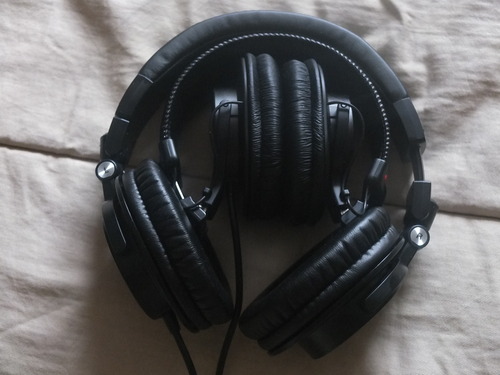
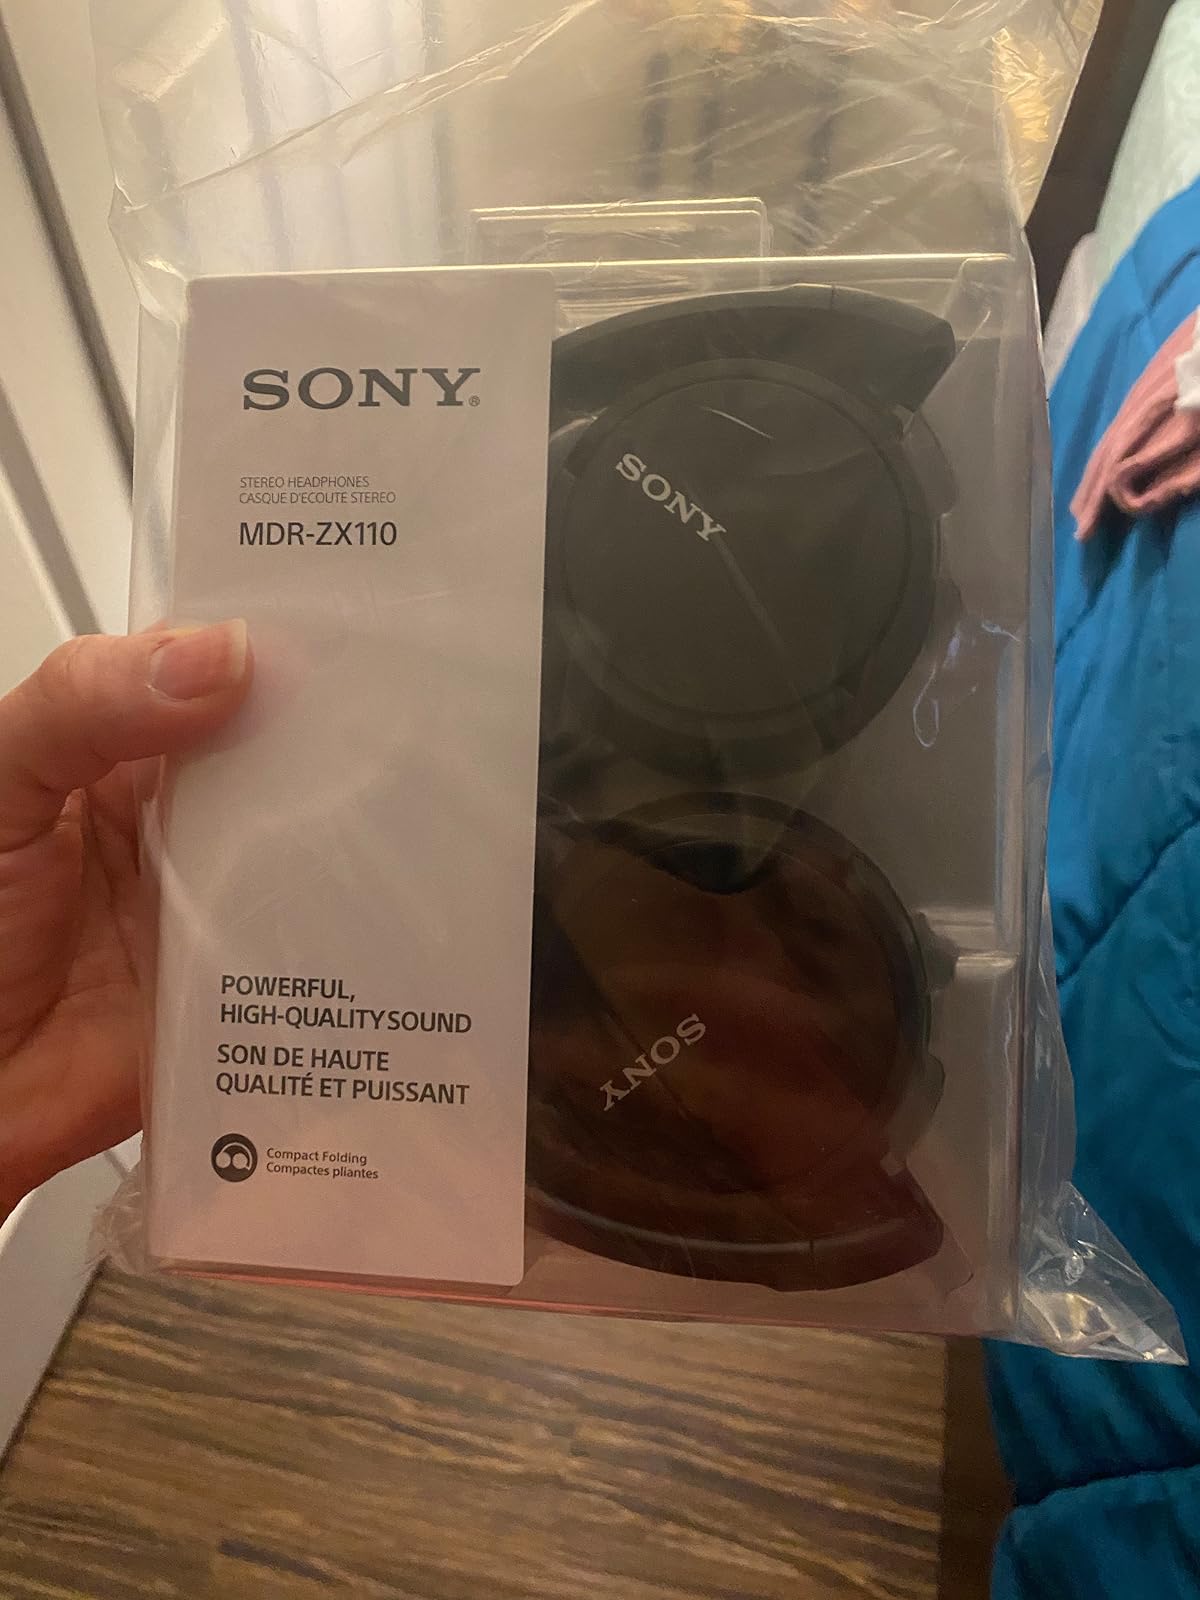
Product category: headphones
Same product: no